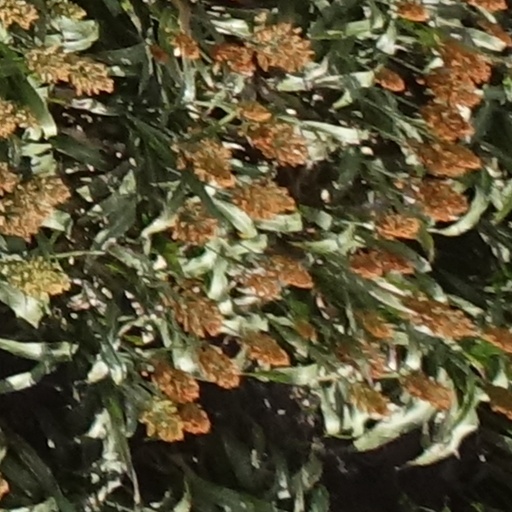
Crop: sorghum